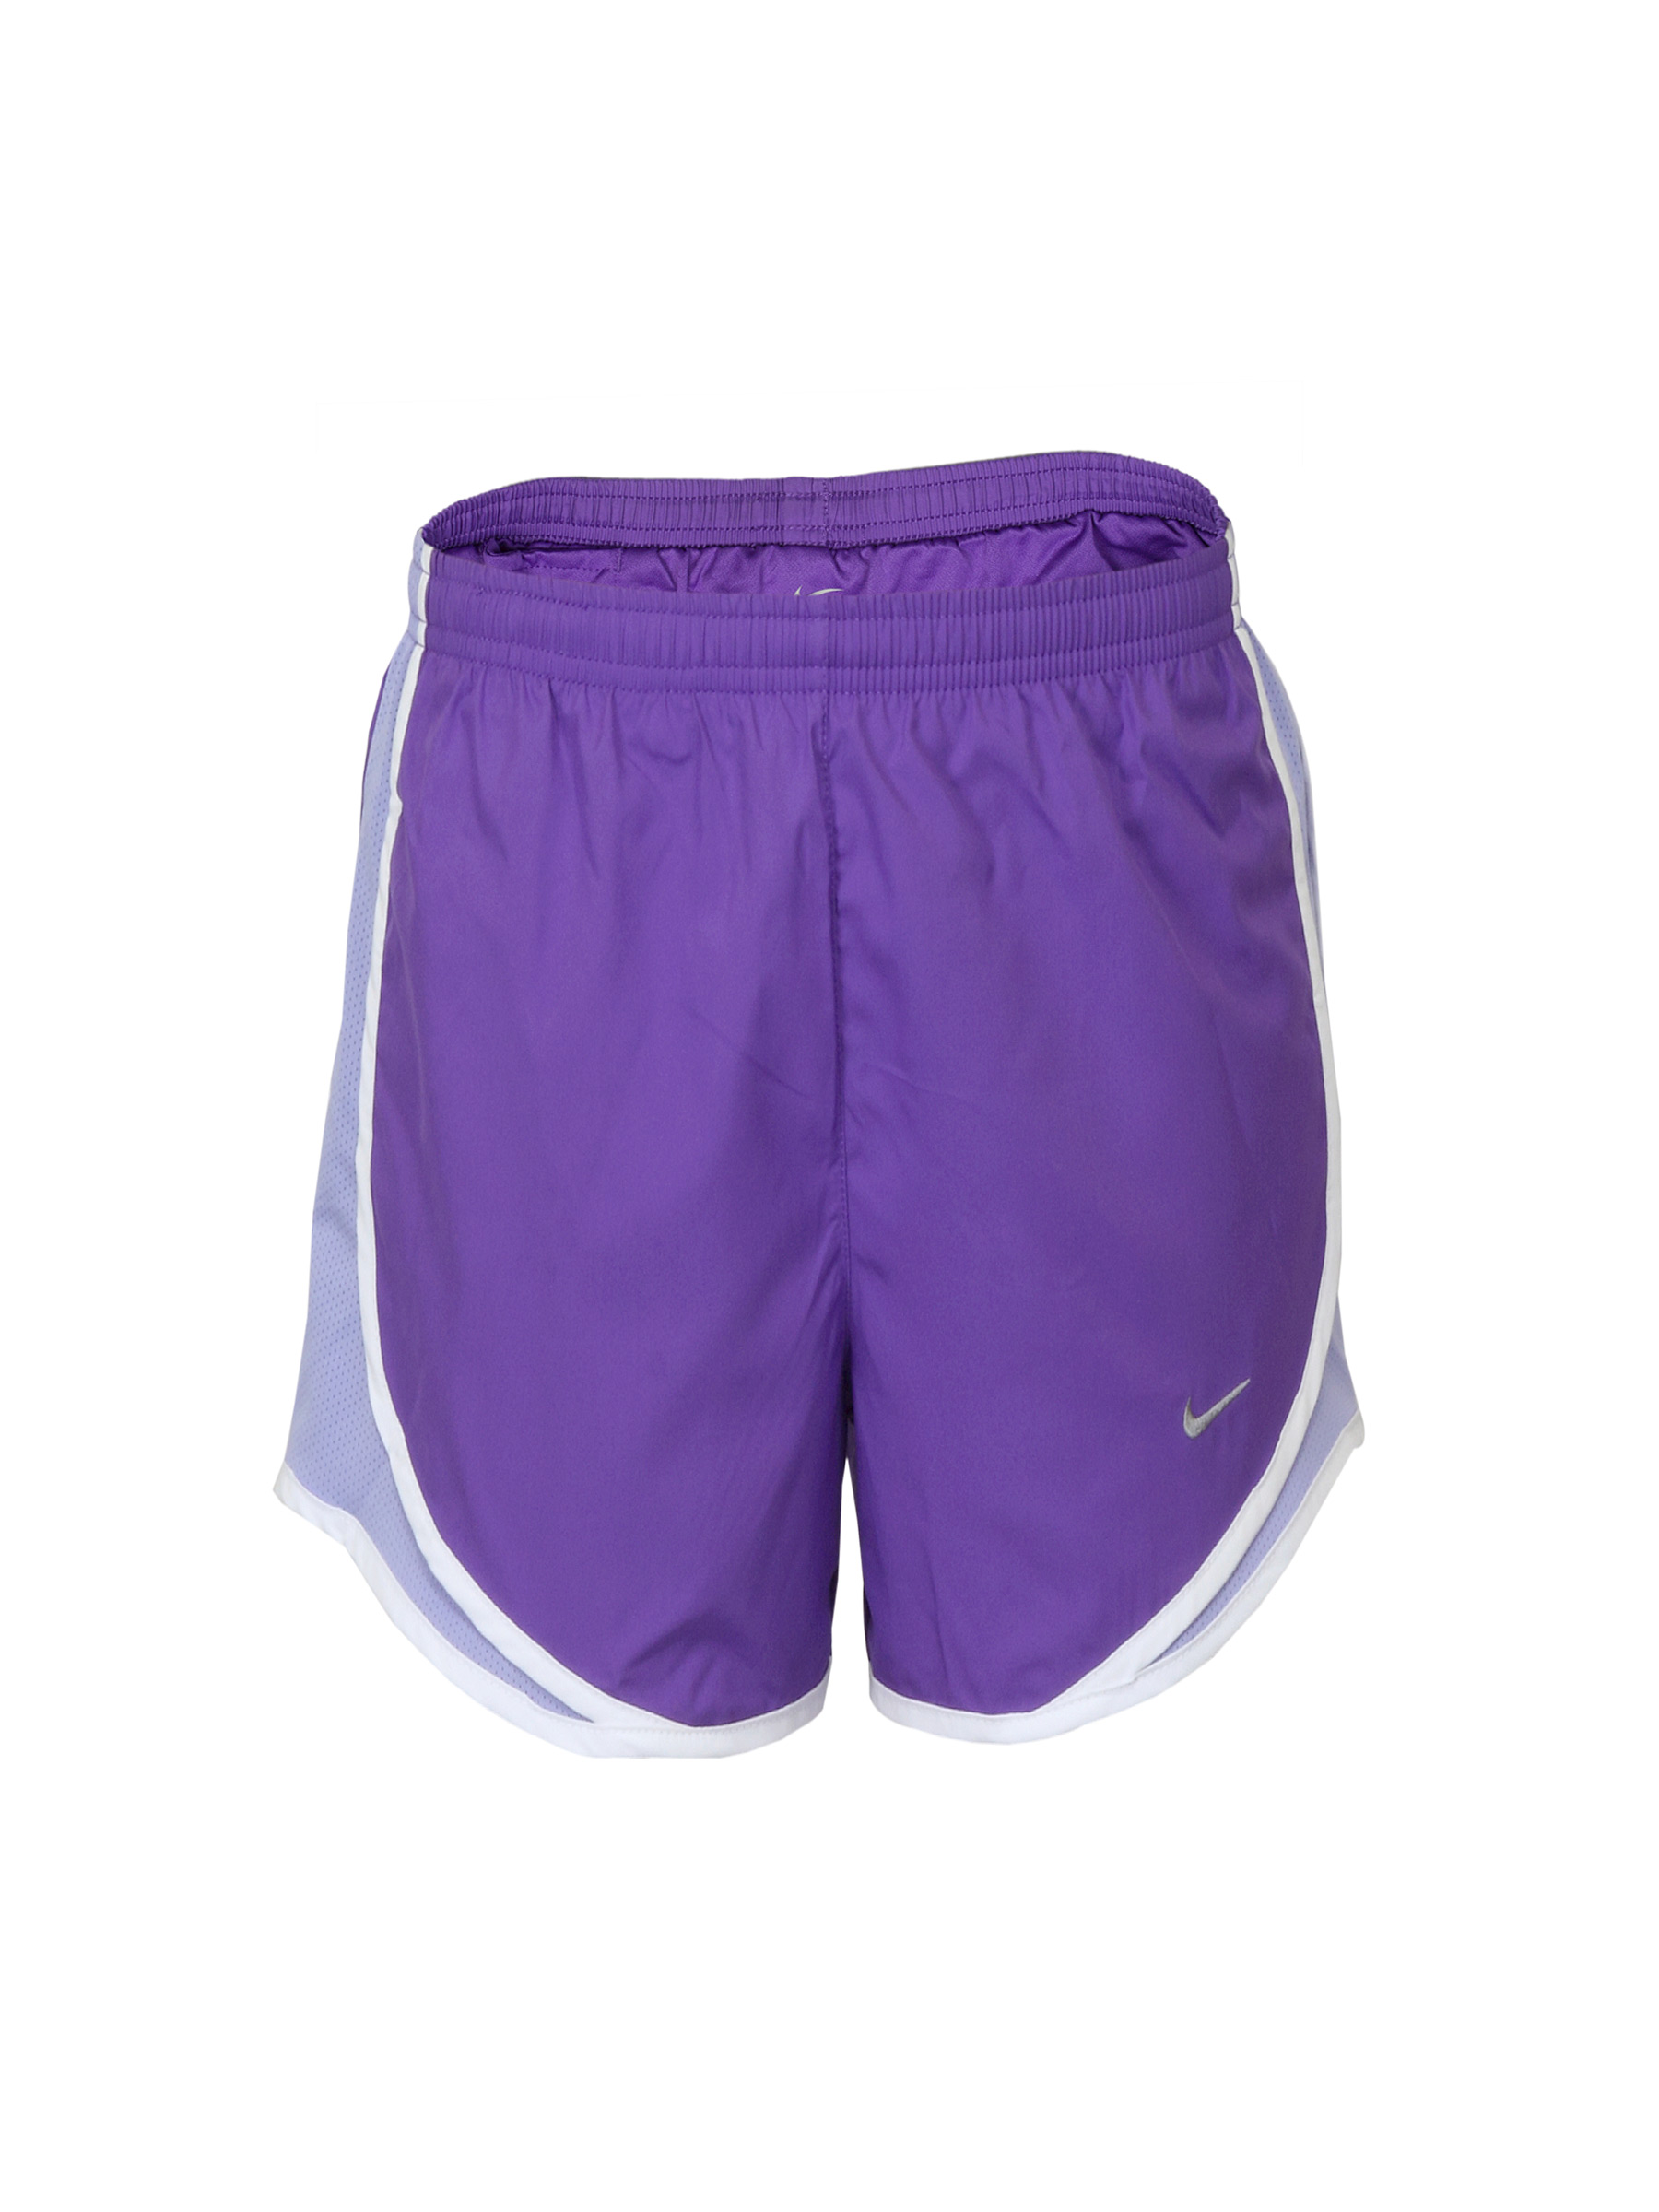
Nike Women Tempo Purple Shorts
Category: Apparel / Bottomwear / Shorts
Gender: Women
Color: Purple
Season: Summer 2012
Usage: Sports